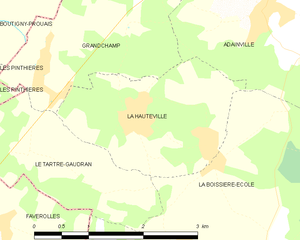
Carte des communes françaises La Hauteville